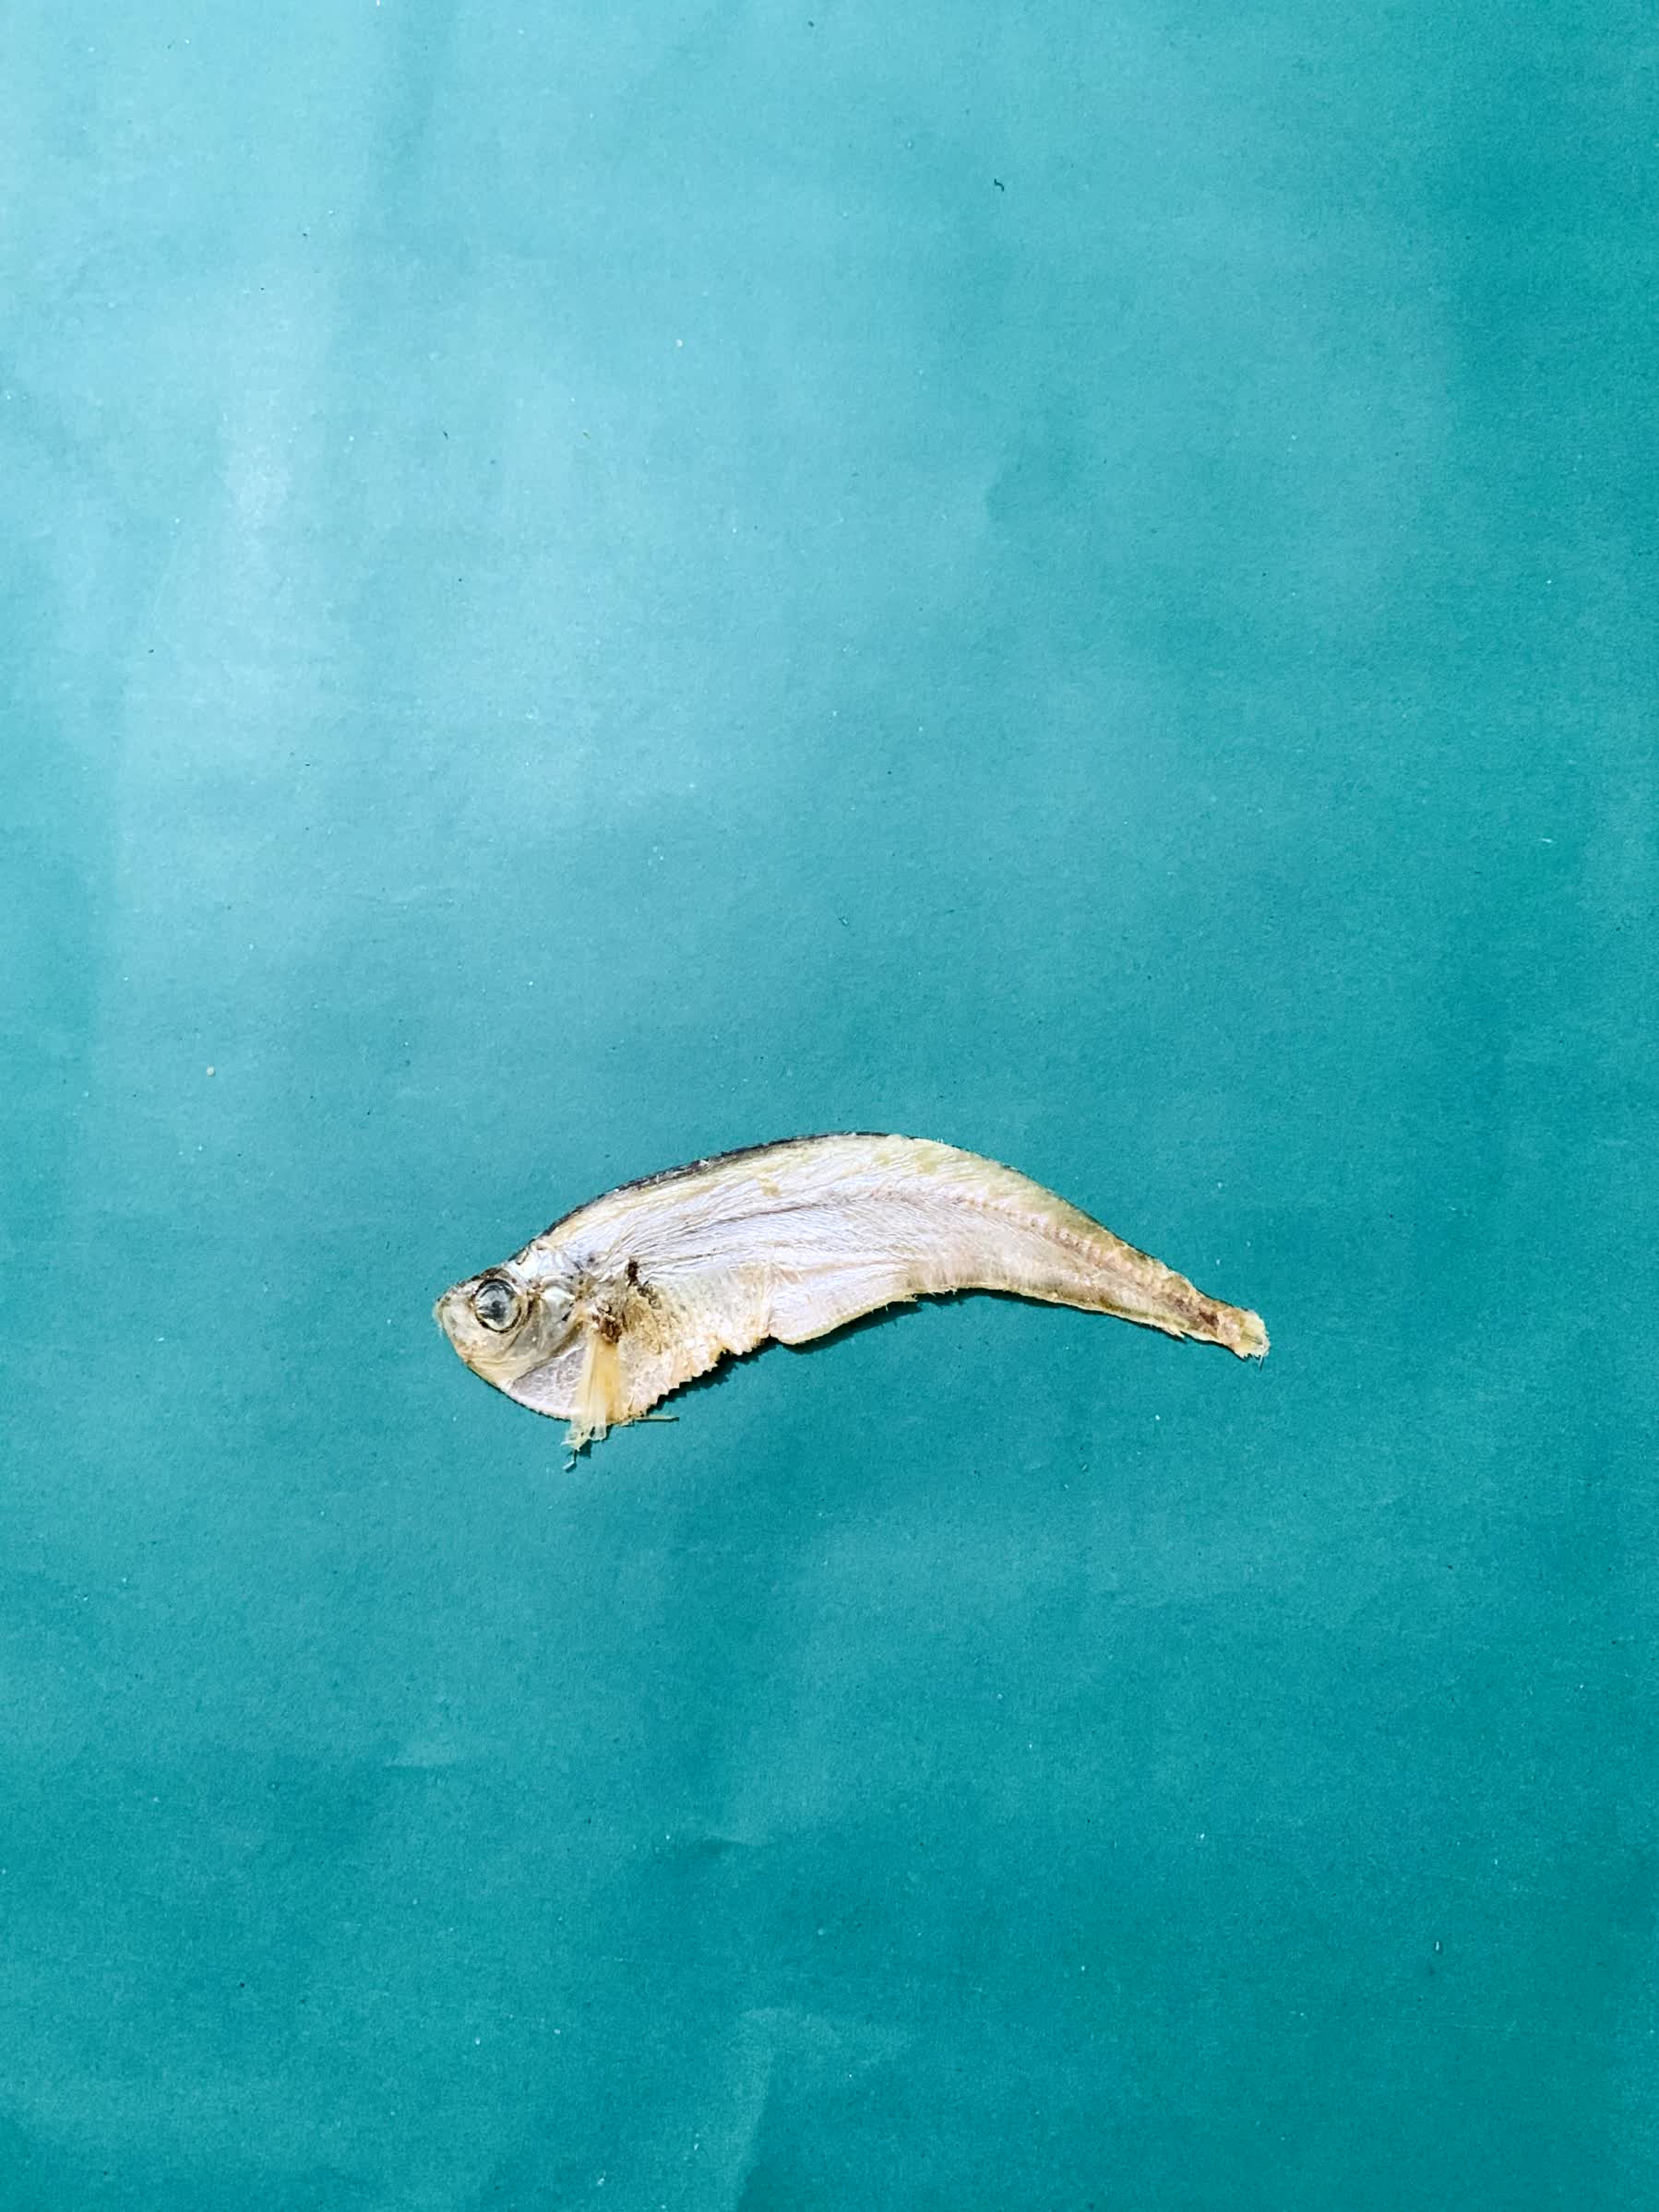
Species: Shukna Feuwa